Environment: real
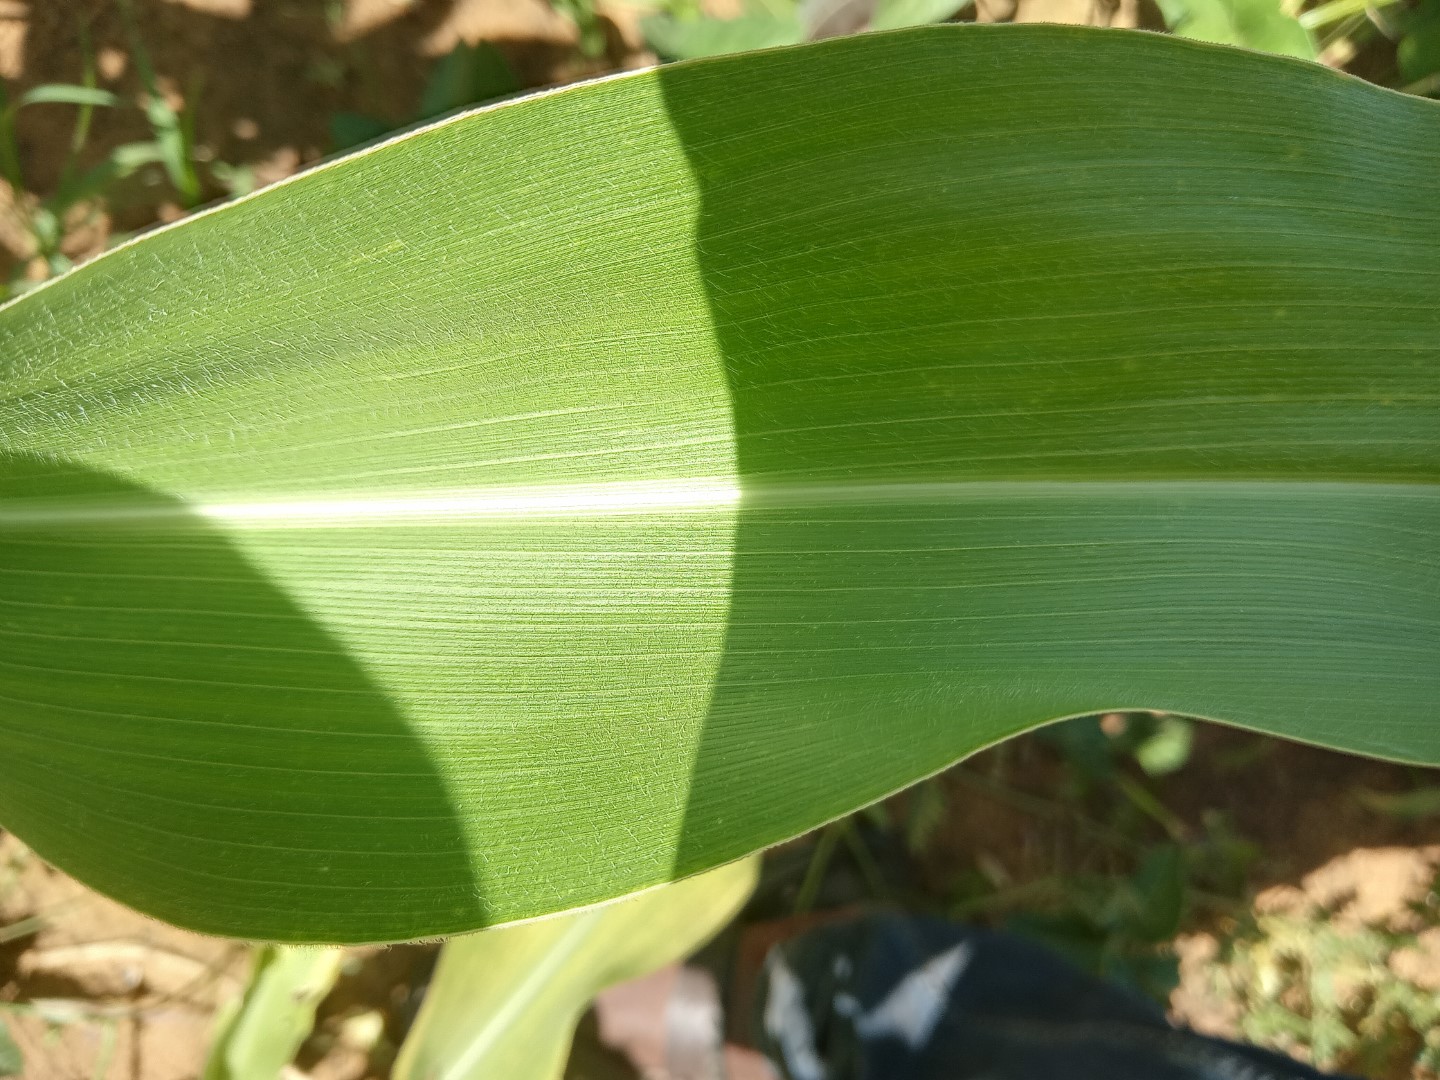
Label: healthy